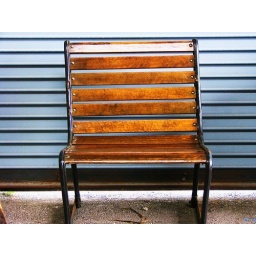
An old chair by an old train